Government of Richmond, Virginia

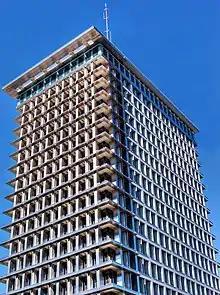
City Hall in Richmond, Virginia

The government of Richmond, Virginia, headquartered at Richmond City Hall in Downtown Richmond, is organized under the Charter of Richmond, Virginia and provides for a "strong" mayor-council system. The mayor is elected to a four-year term and is responsible for the administration of city government. The Richmond City Council is a unicameral body consisting of nine members, each elected to represent a geographic district. The city of Richmond is located in the 13th Judicial Circuit of Virginia, and its court system consists of a circuit court and four district courts.